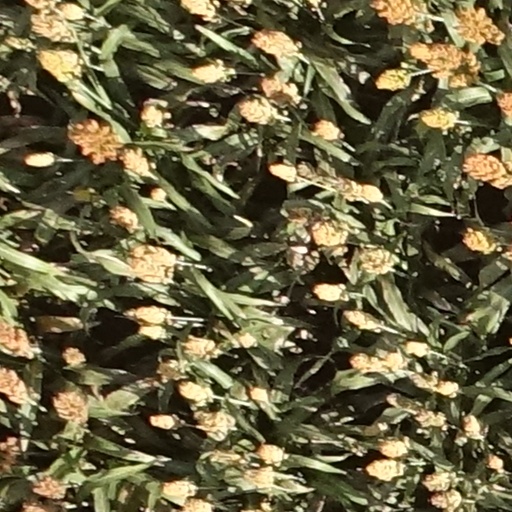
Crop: sorghum